Non-uniform rational B-spline

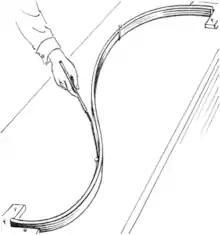
A flat spline, the physical namesake of the mathematical spline. Here the spline is held in place by pins rather than ducks.

Before computers, designs were drawn by hand on paper with various drafting tools. Rulers were used for straight lines, compasses for circles, and protractors for angles. But many shapes, such as the freeform curve of a ship's bow, could not be drawn with these tools.